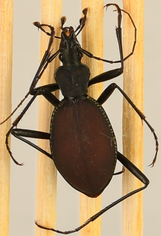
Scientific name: Scaphinotus angusticollis
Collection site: Abby Road NEON (ABBY), plot ABBY_006